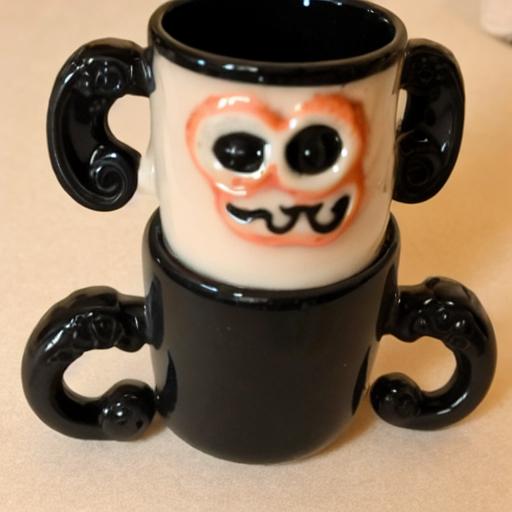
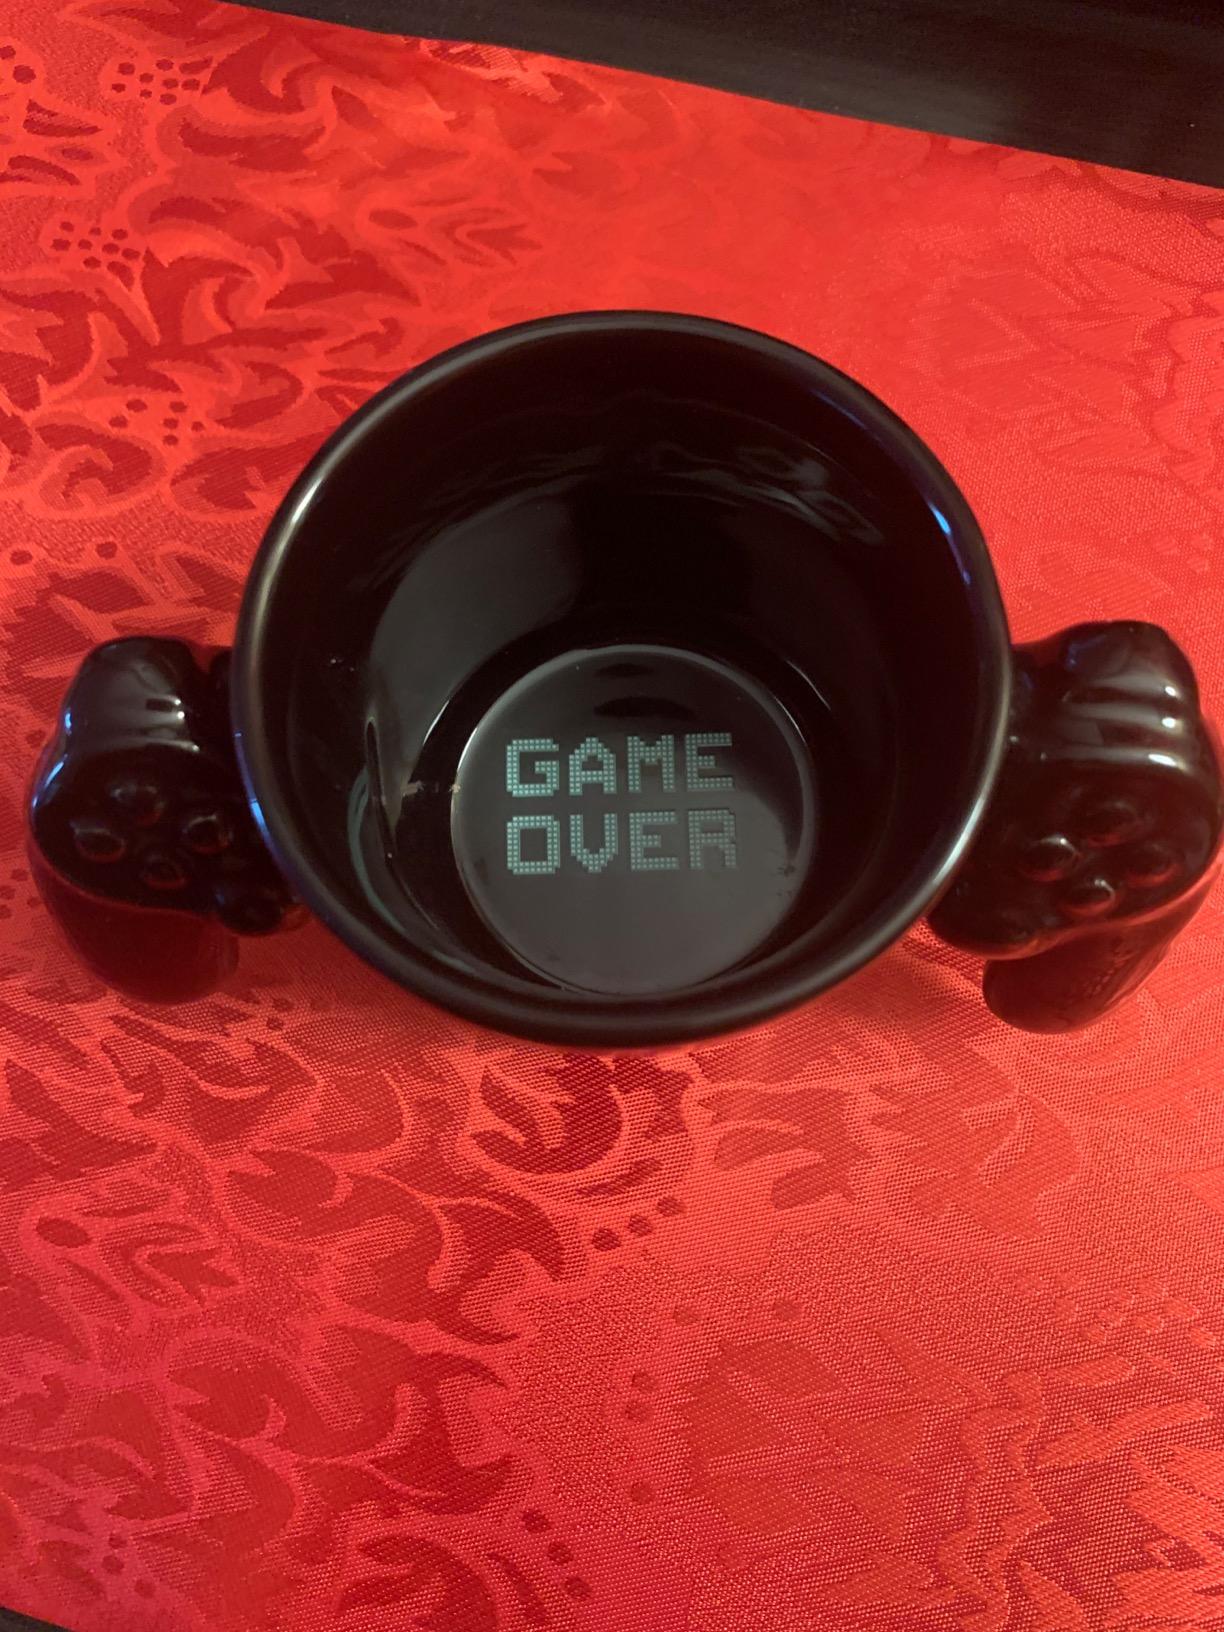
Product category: items_mug
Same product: no